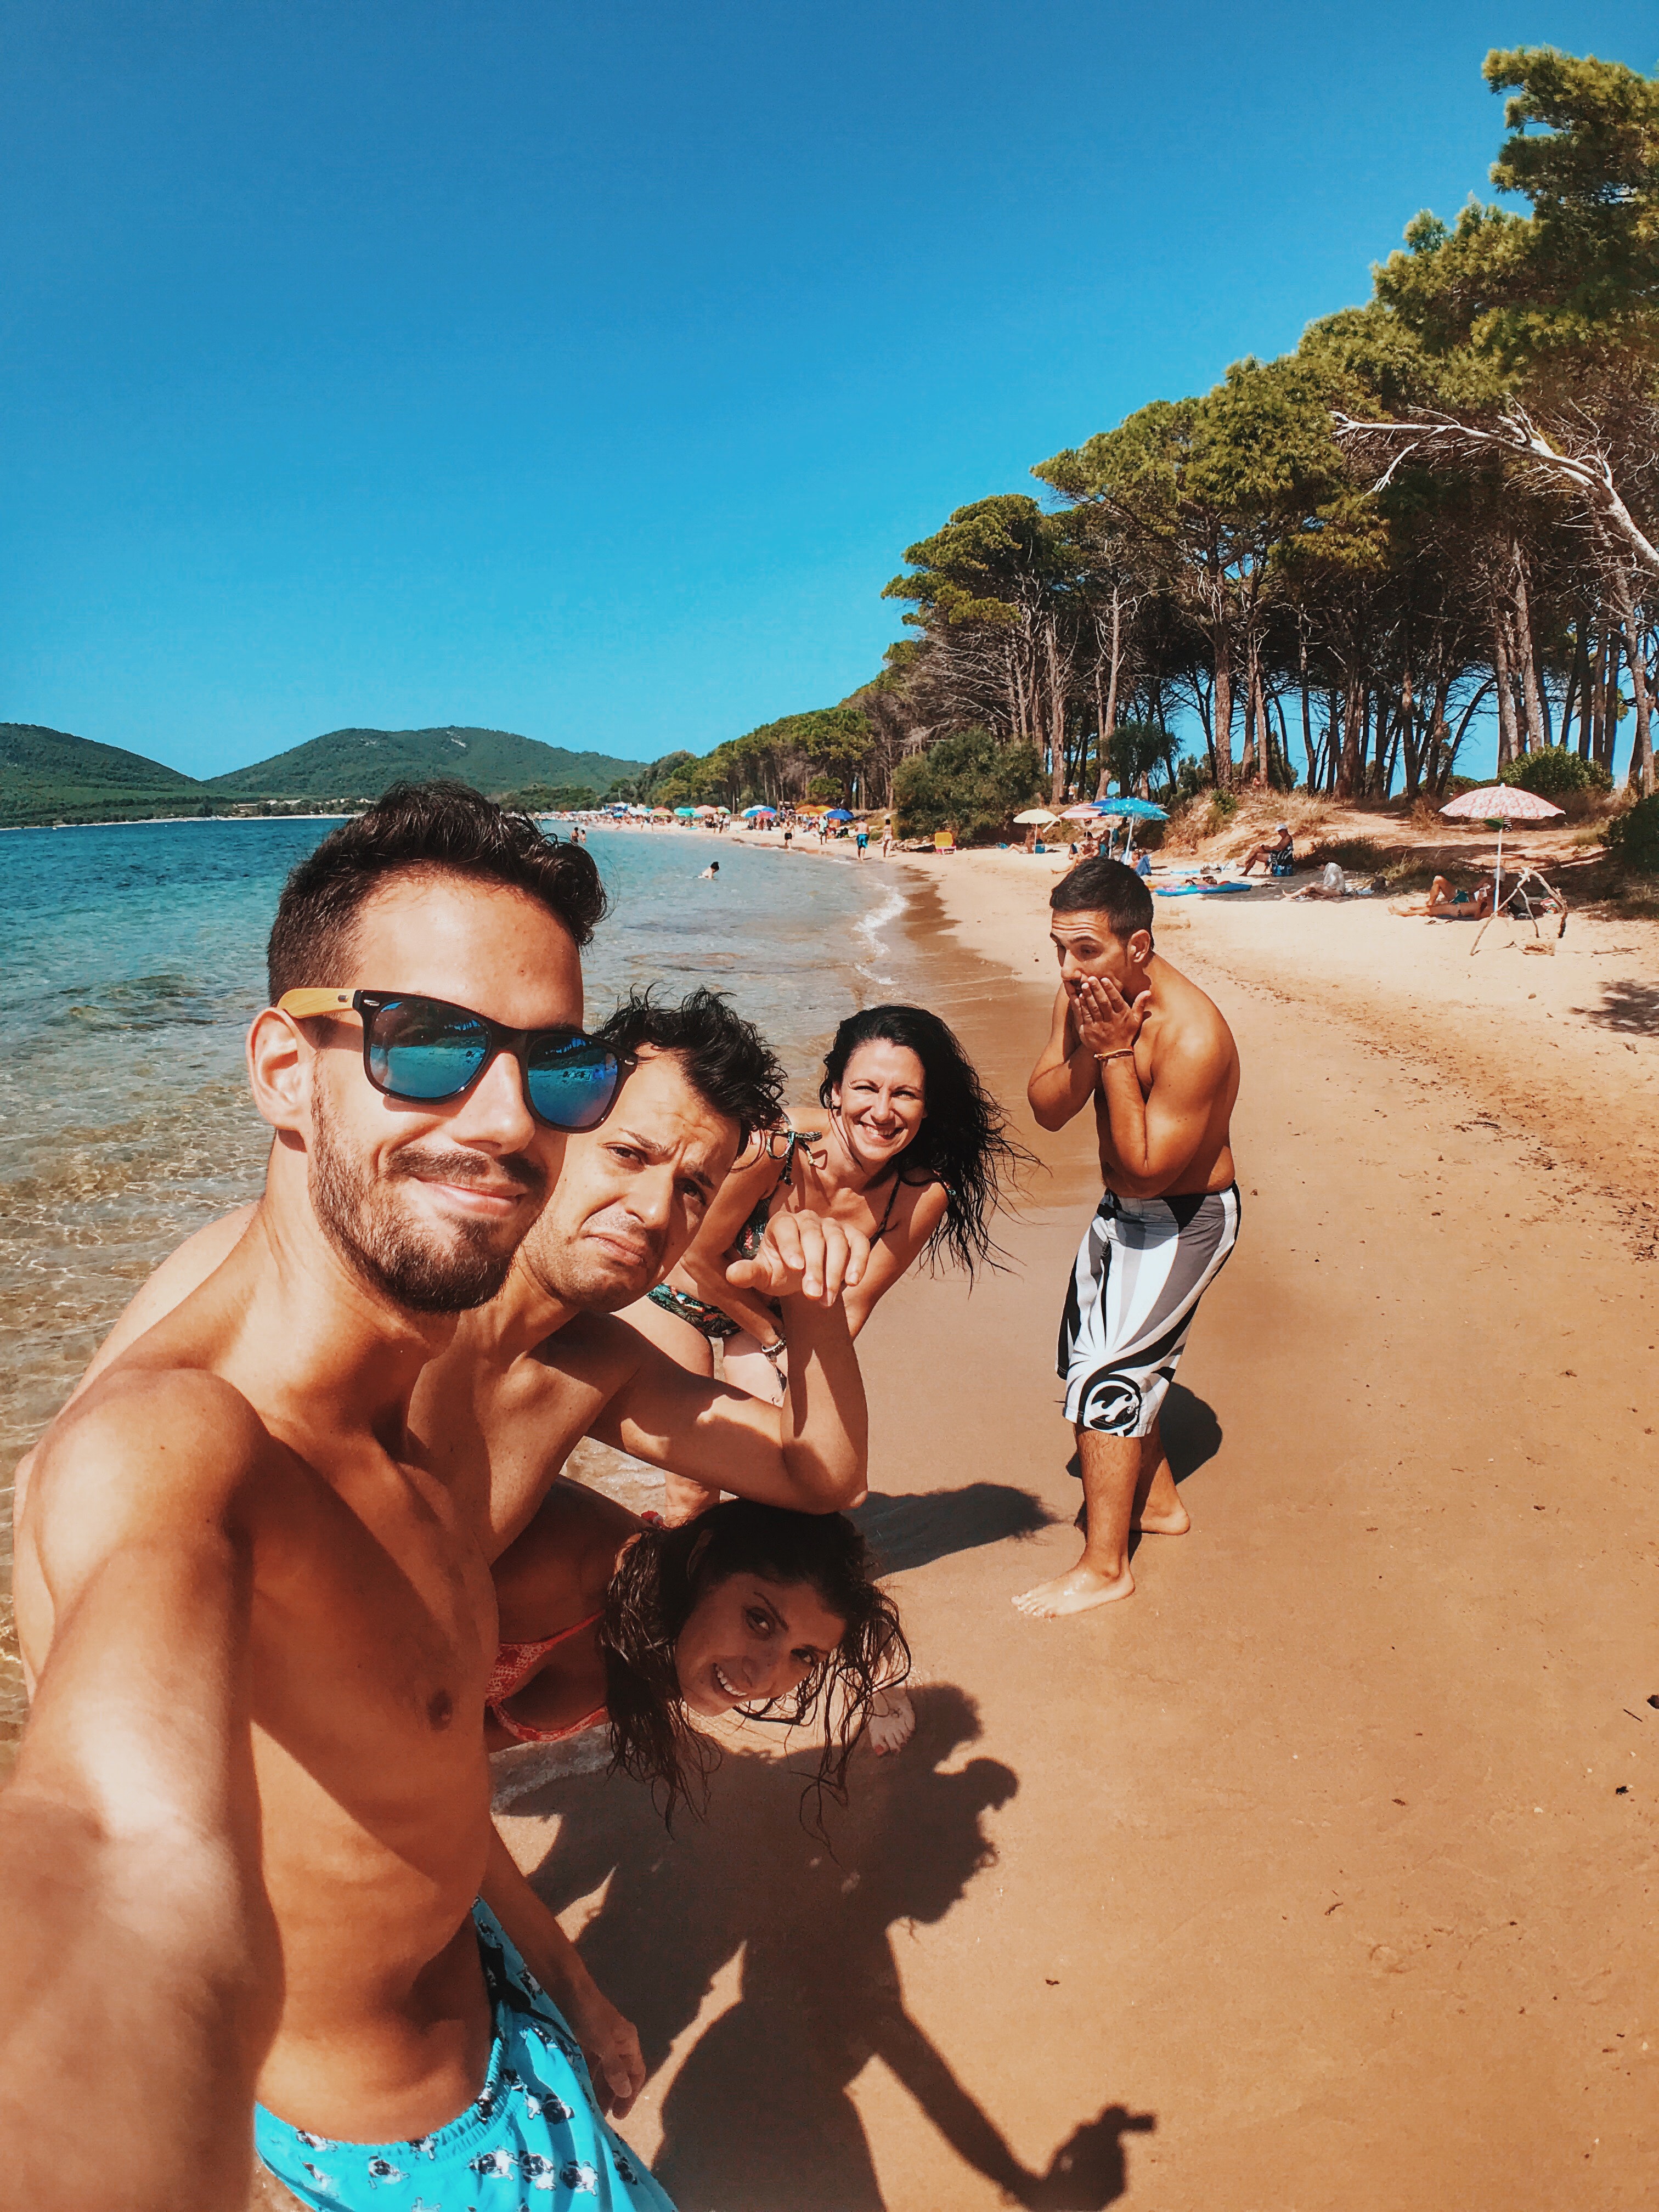
People on beach, vacation, beach, people, fun, spring break, summer, tourism, friendship, leisure, cool, photography, sea, selfie, tropics, tree, travel, muscle, coast, event, sand, ocean, coastal and oceanic landforms, caribbean, Barechested, happy, bikini, sunglasses, glasses, holiday